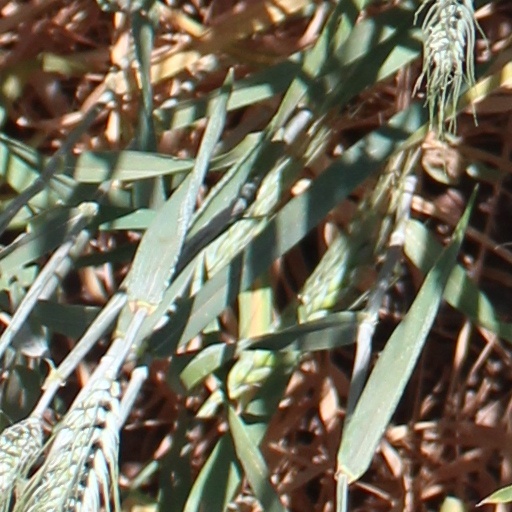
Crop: wheat